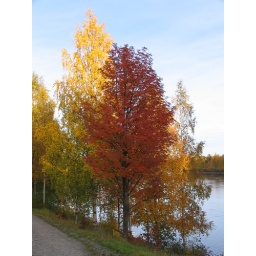
mountain ash by the river